Tone Dale House

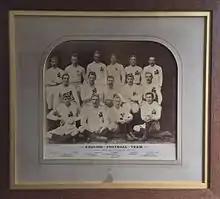
English XI Rugby Team, 1890: FH Fox centre, front row

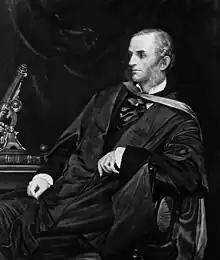
Dr Wilson Fox, physician extraordinaire

Thomas Fox started the Fox, Fowler and Company bank in Wellington which rapidly expanded and ran successfully, until it merged with Lloyds Bank in 1927. It was the last private bank in England to issue its own notes and they were legal tender until 1964. There are nine notes left in circulation. The British Museum have another example on display. The bank established its Head Office at the old family house in Fore Street, Wellington (today the Lloyds Bank branch) – they opened branches at Wellington, Exeter, Crediton, Minehead, Taunton, Bridgwater, Weston-super-Mare, Torrington, Bideford, Barnstaple, Ilfracombe and South Molton.